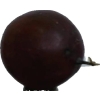
Label: gooseberry